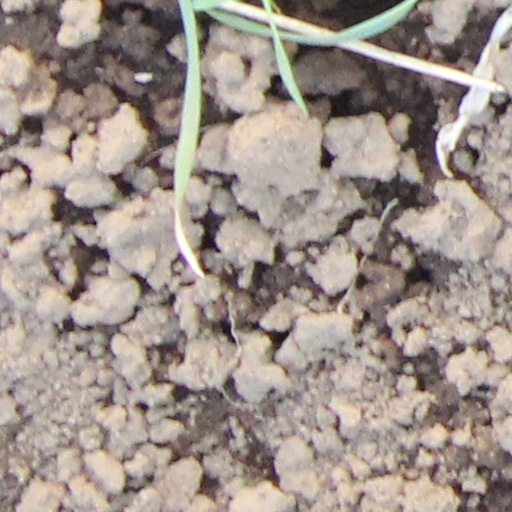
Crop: wheat